Bronisław Dembowski

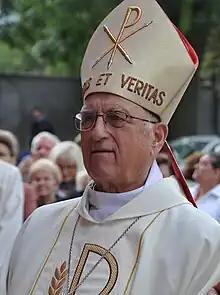

Bronisław Dembowski (2 October 1927 – 16 November 2019) was a Polish Catholic bishop.